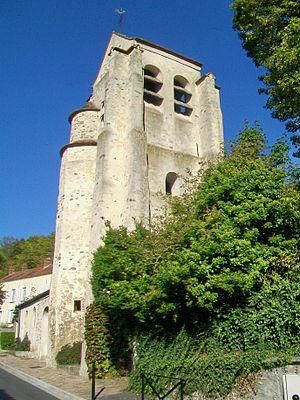
La tour de l'église Saint-Nicolas date en partie du XIIe siècle.
Bellefontaine est une commune du Val-d'Oise située dans la vallée de l'Ysieux, au nord de la plaine de France, à l'orée de la forêt de Chantilly et à environ 30 km au nord de Paris.